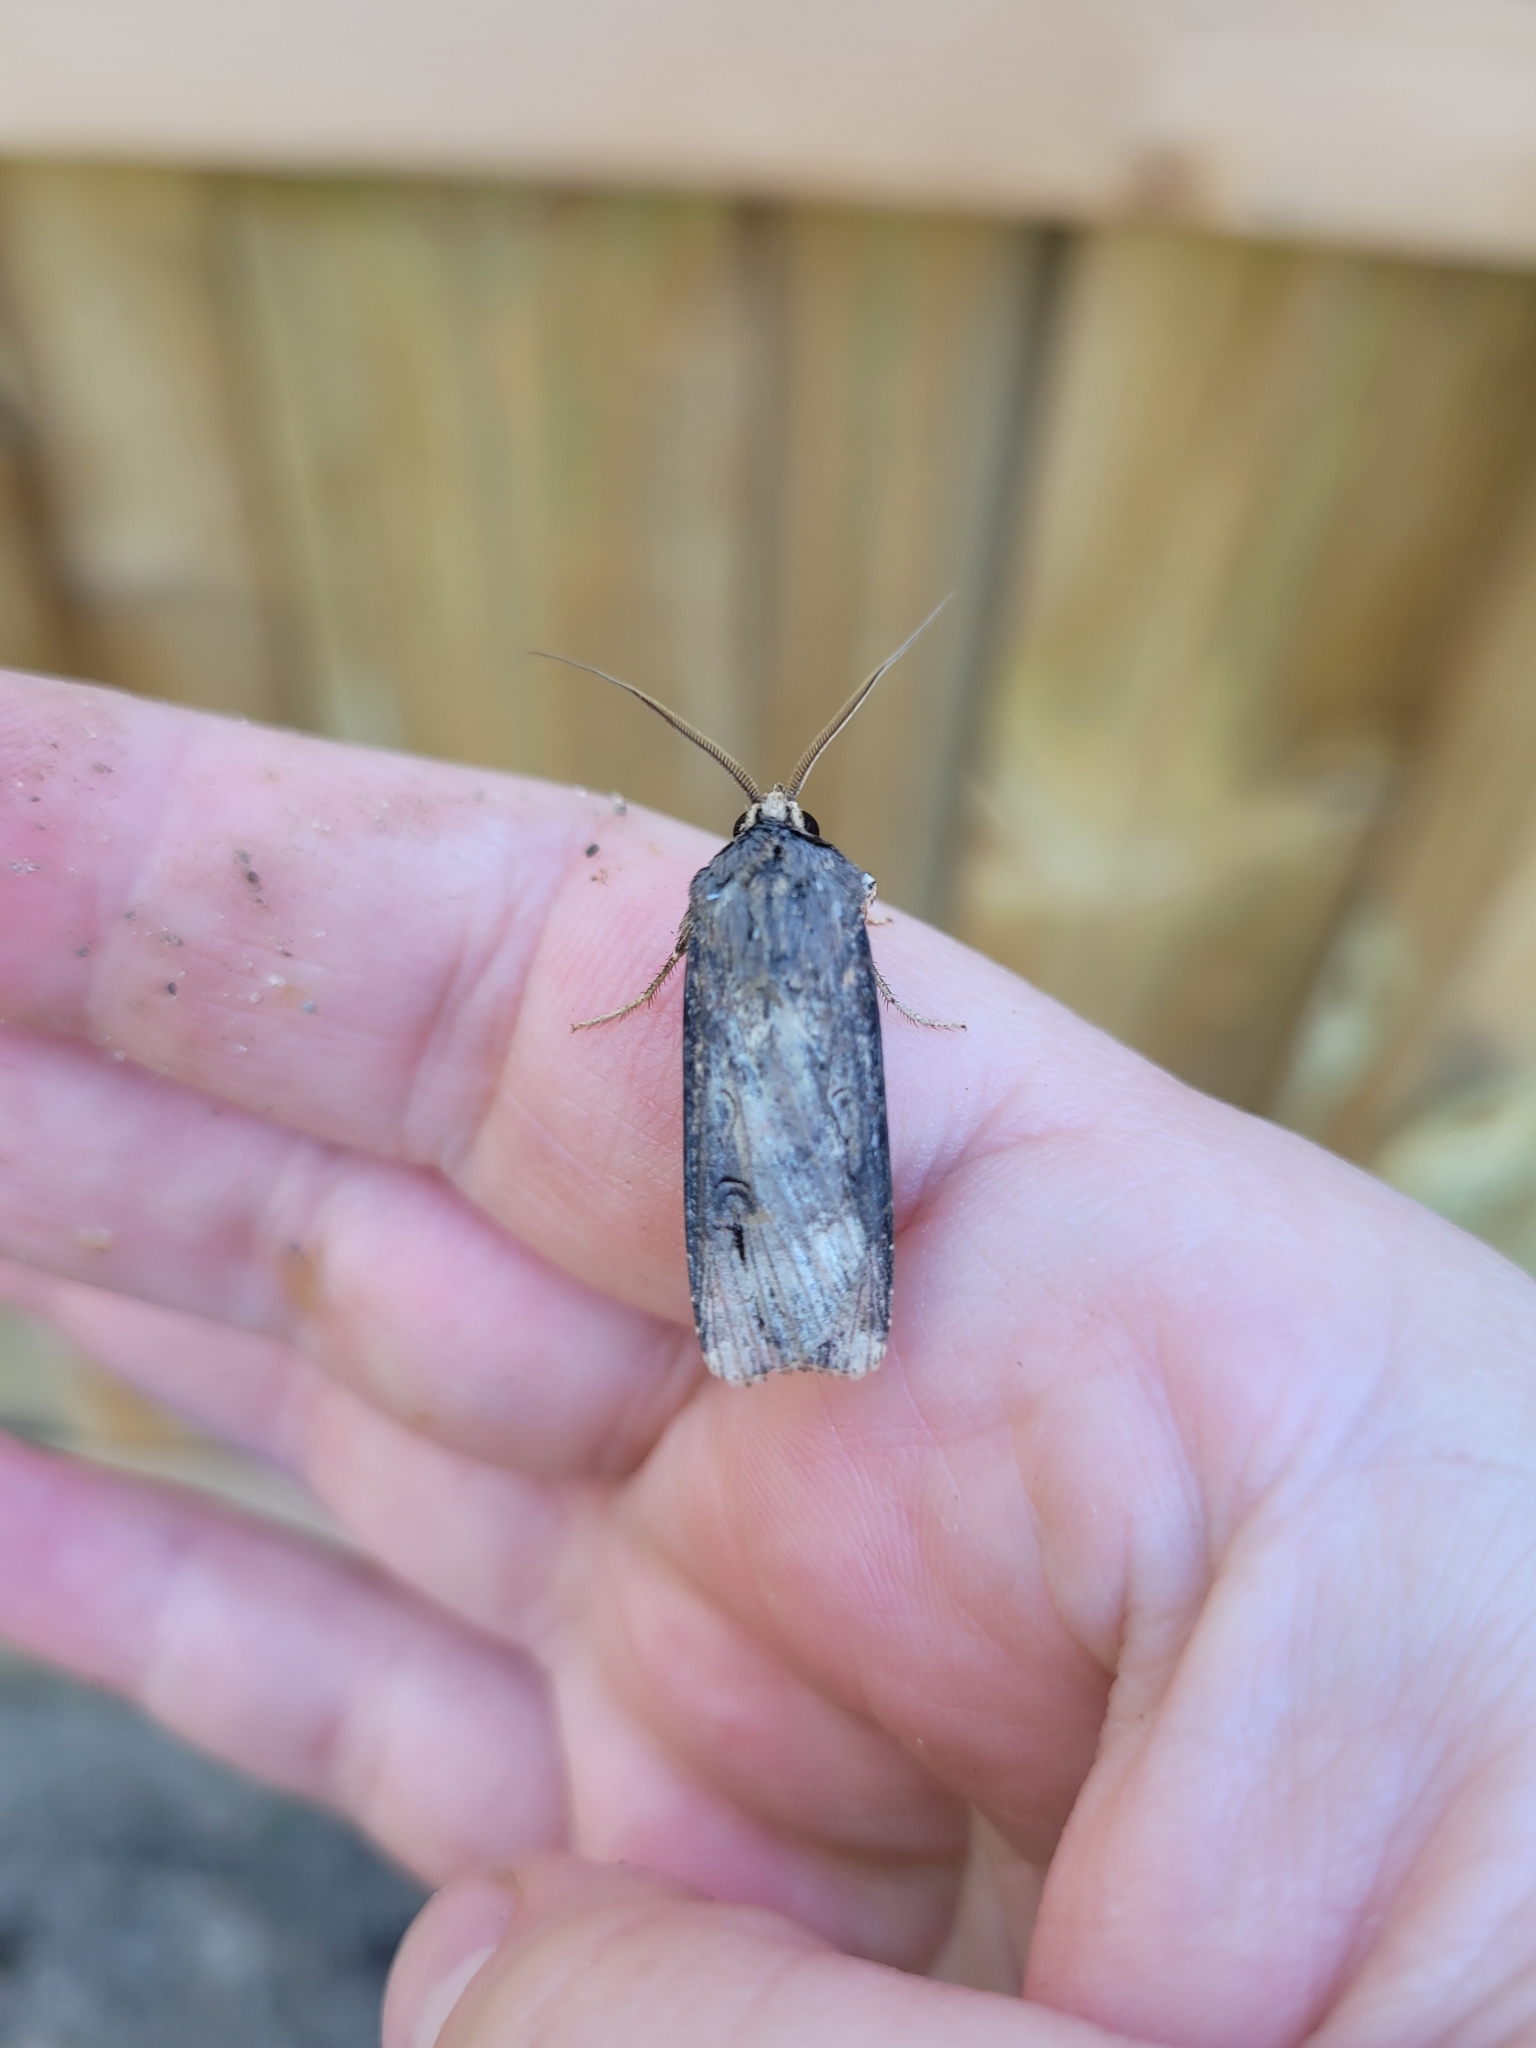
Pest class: cutworms